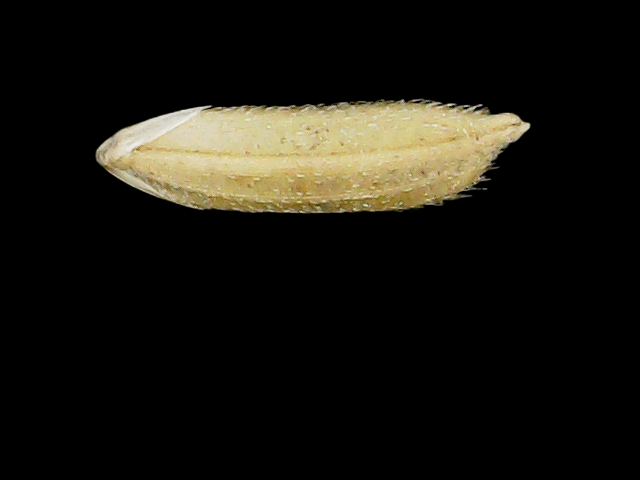
Rice variety: Binadhan17